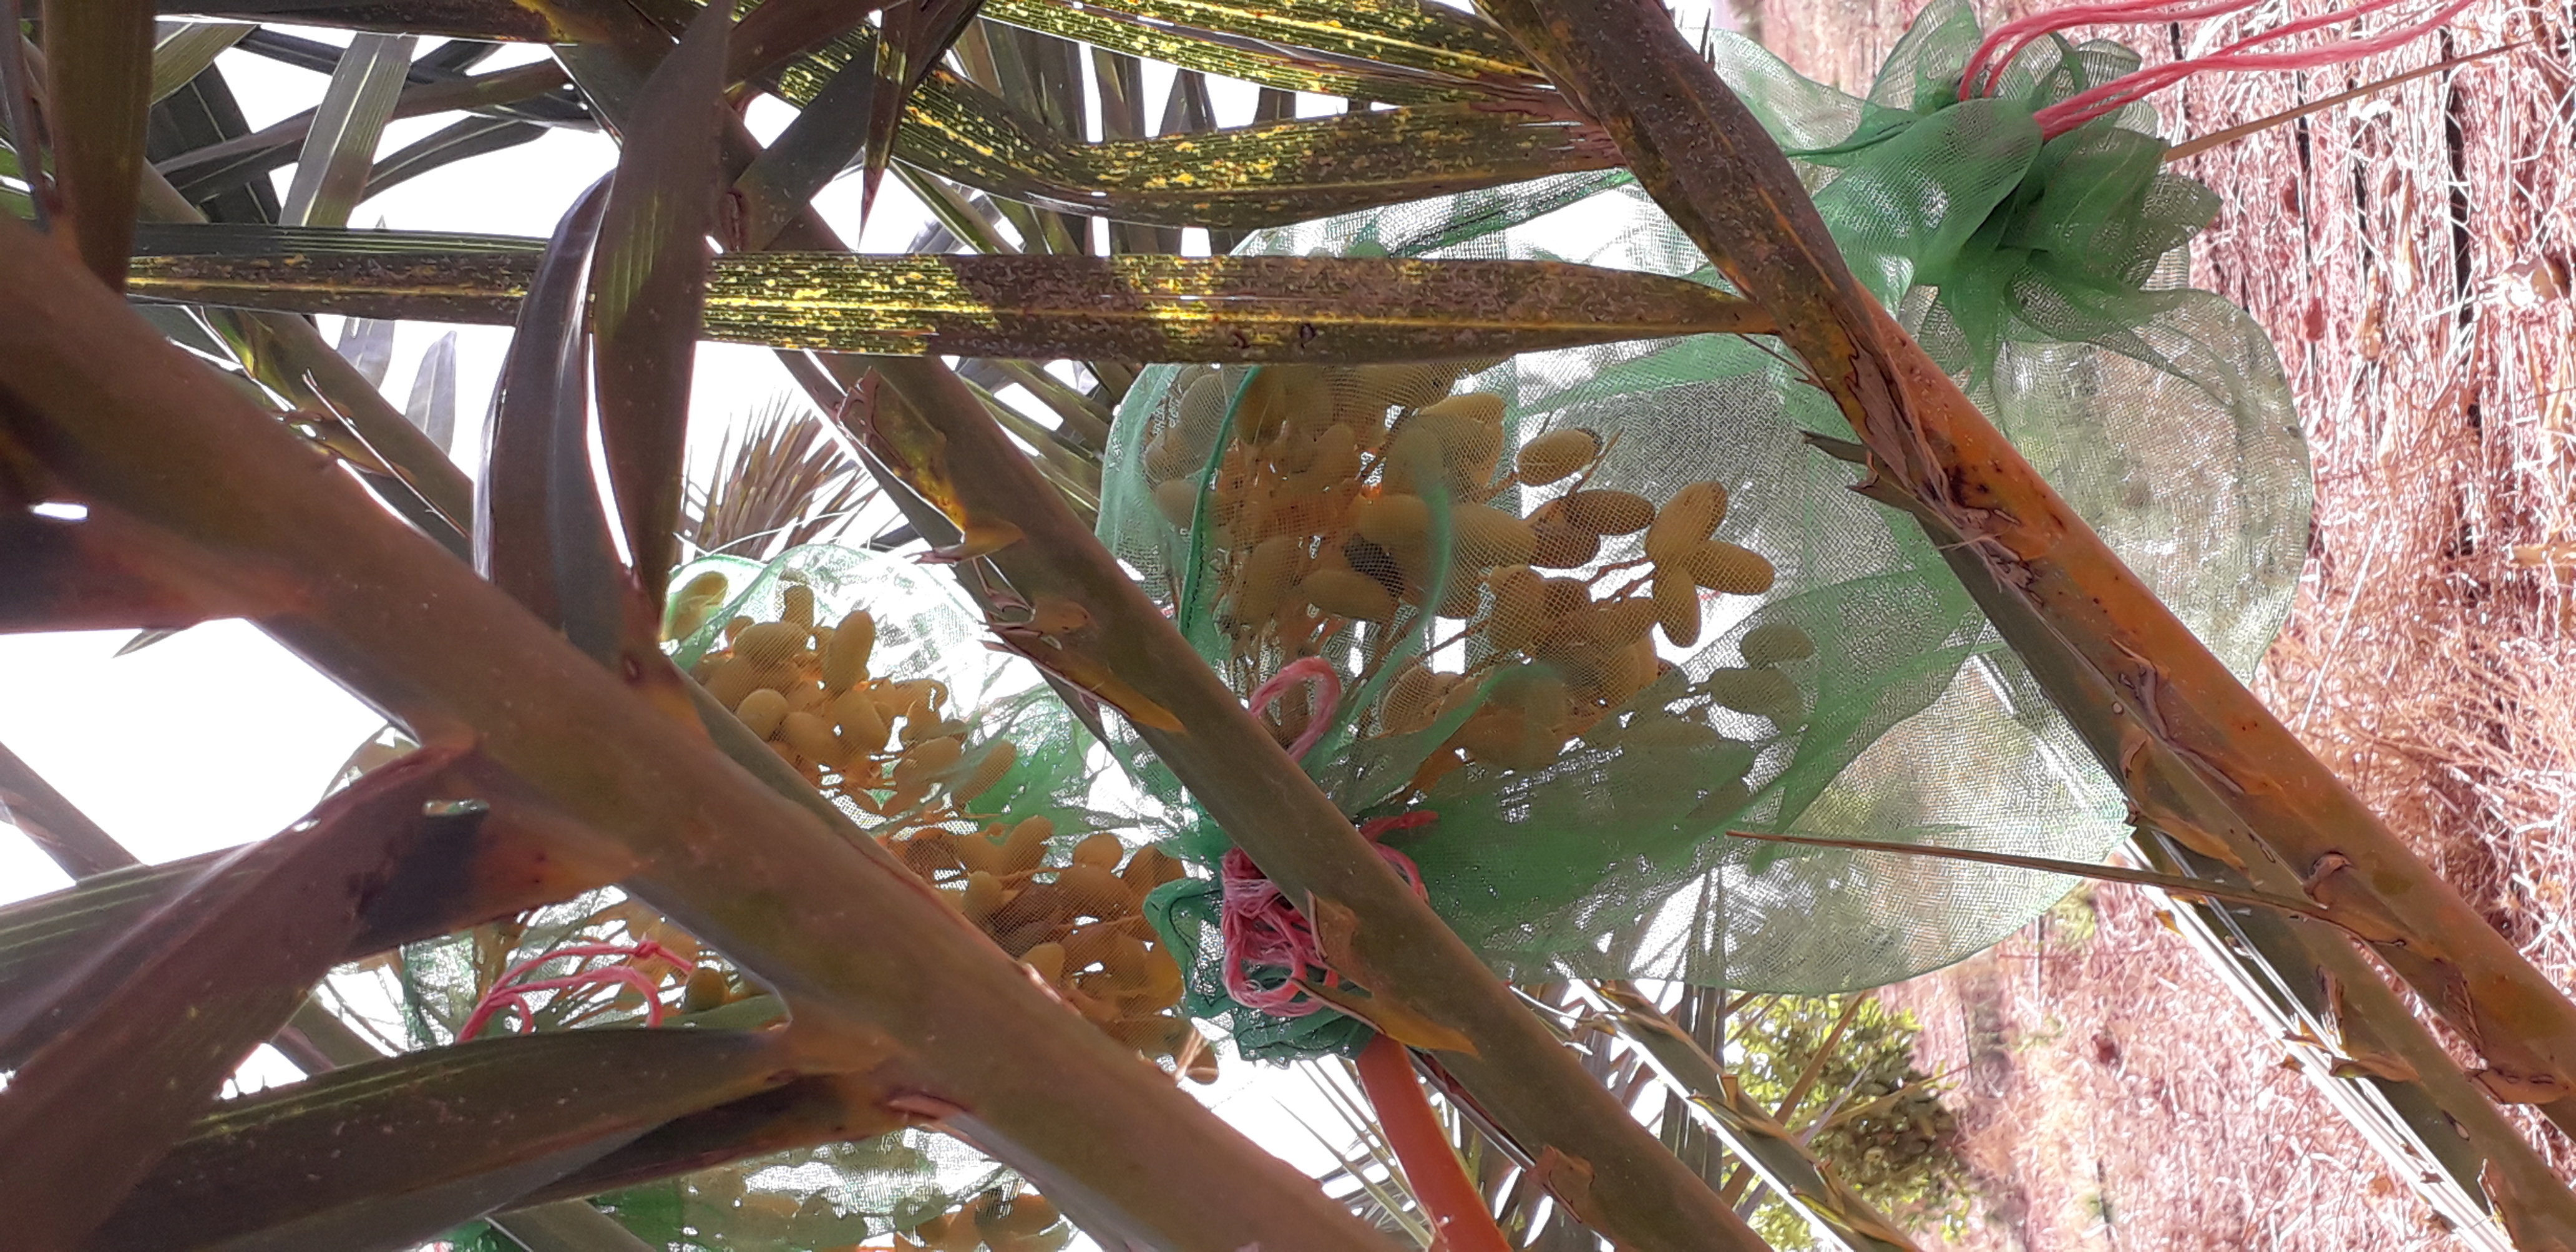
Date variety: kholt